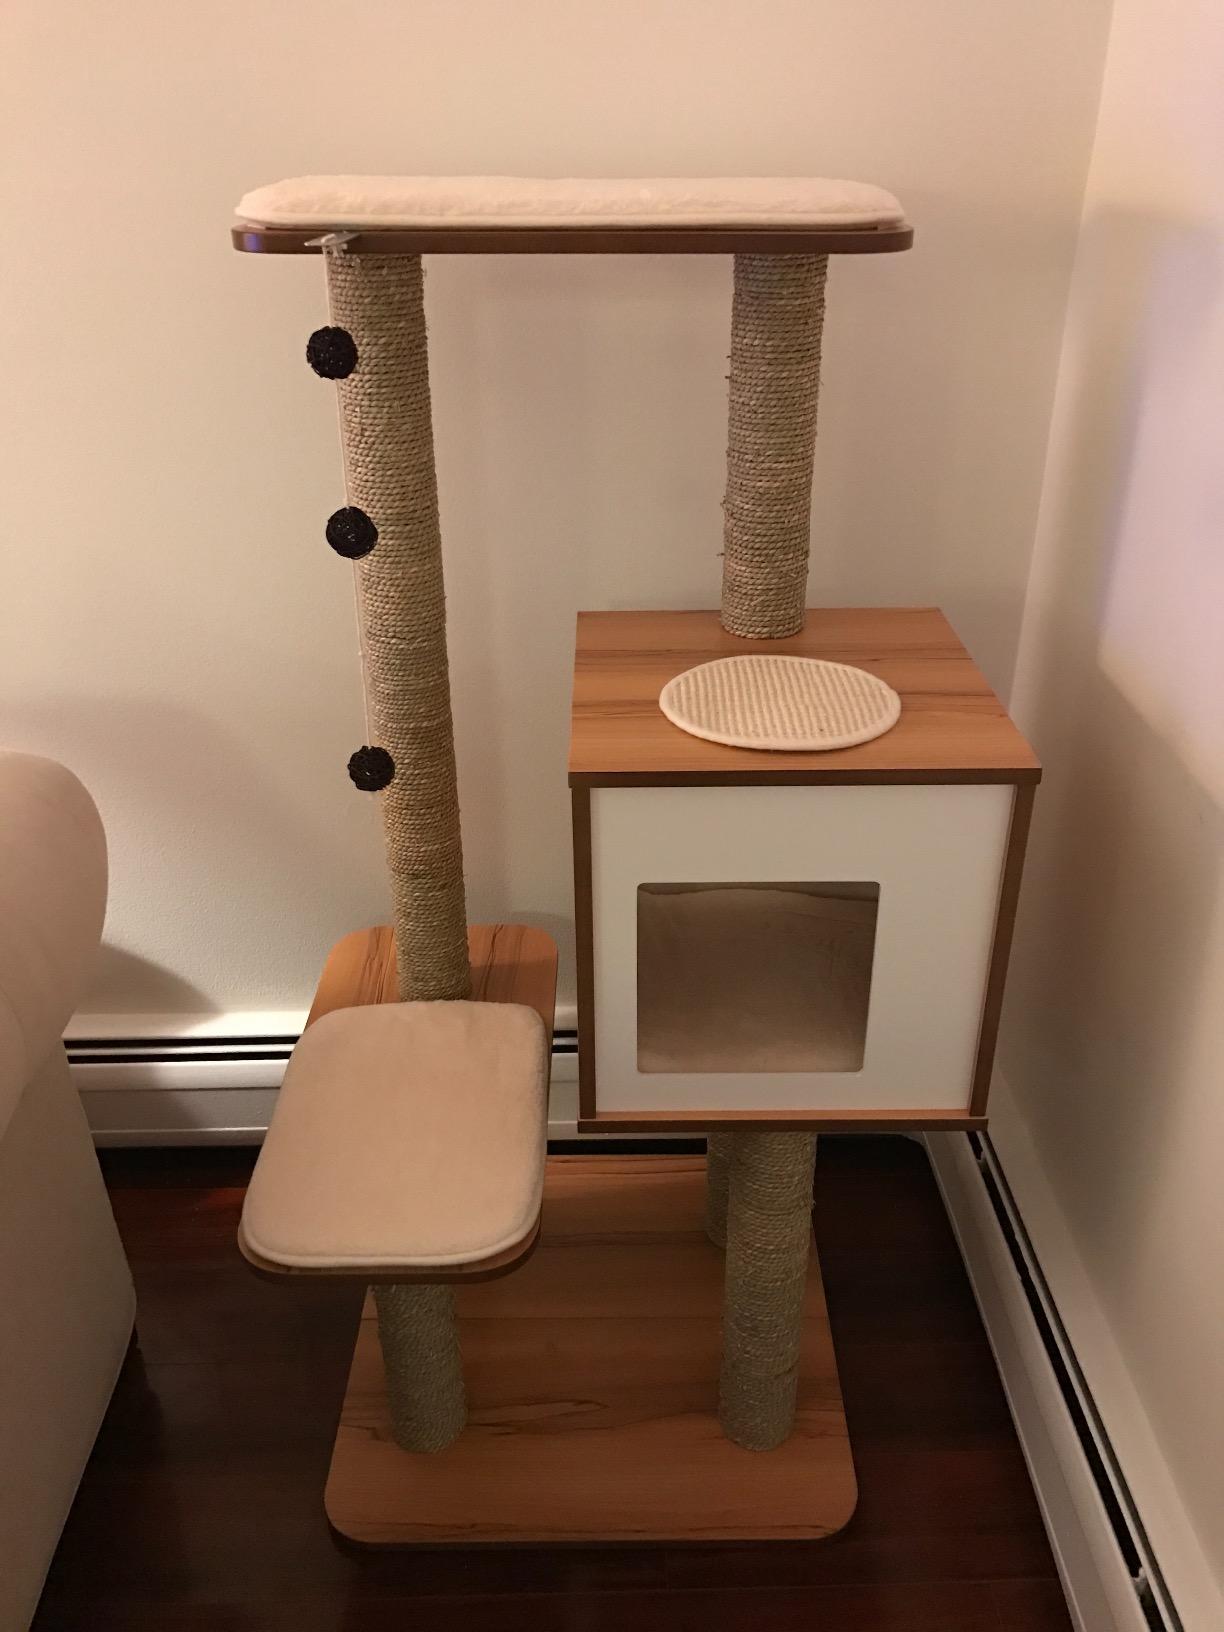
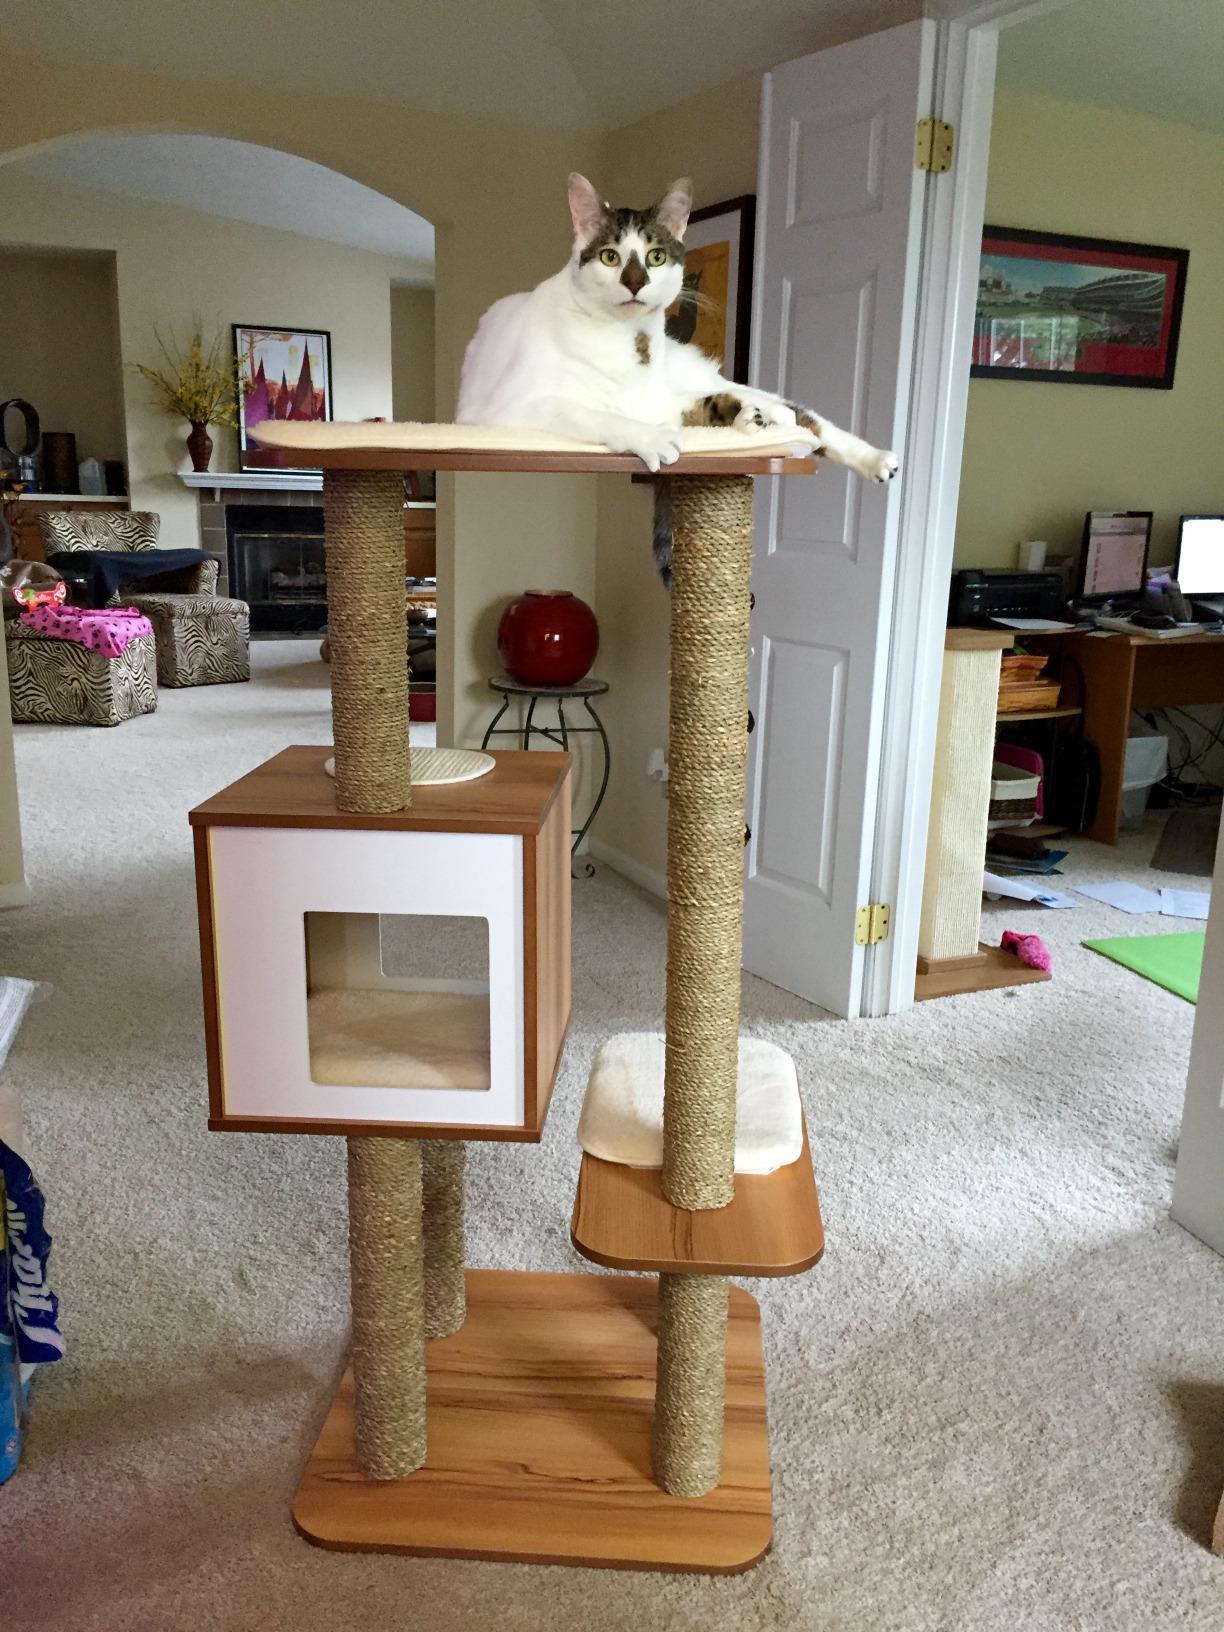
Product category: items_cat tree
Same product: yes